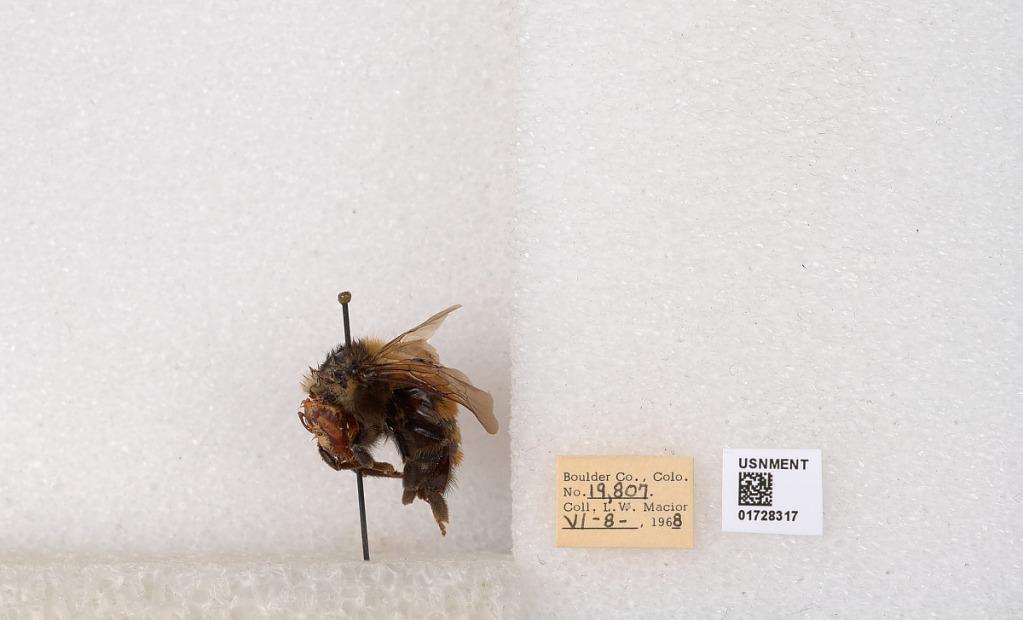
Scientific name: Bombus appositus Cresson
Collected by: L. Macior
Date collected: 1968-6-8
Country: United States
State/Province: Colorado
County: Boulder
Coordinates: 40.0925, -105.358